Pithoragarh

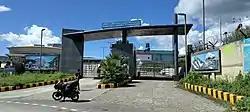
Naini Saini Airport

The small town was extensively described in a novel by American author Bradley Swift, "From Pithoragarh to Pittsburg". Major parts of the Bollywood film Sandeep Aur Pinky Faraar have been shot in the city.